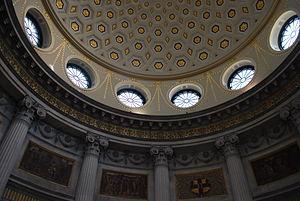
Vue de la rotonde du City Hall de Dublin.